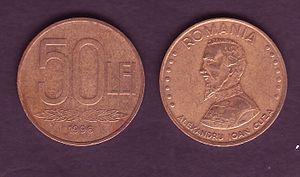
Les pièces de monnaie roumaines sont une des représentations physiques, avec les billets de banque, de la monnaie de Roumanie.